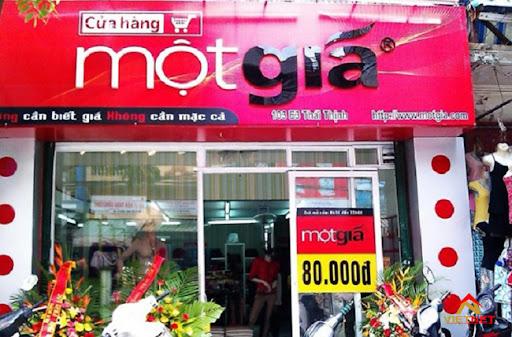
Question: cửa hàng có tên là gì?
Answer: cửa hàng có tên là một giá